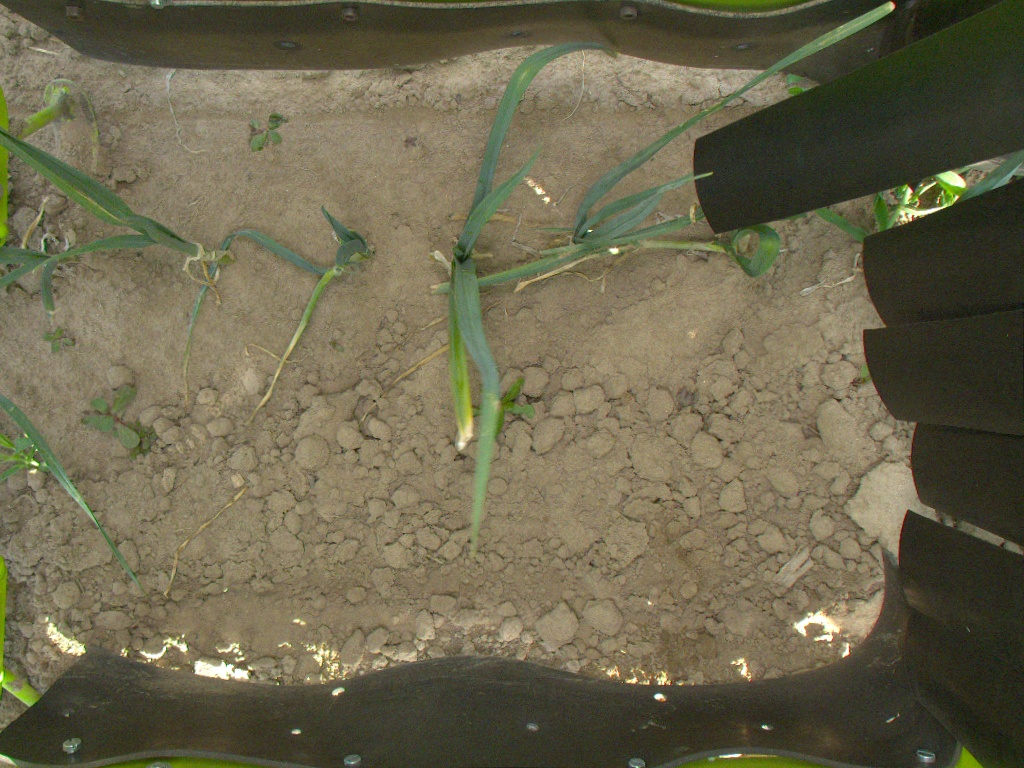
Crop: leek
Objects: leek, leek, leek, leek, stem_leek, stem_leek, leek, stem_leek, leek, stem_leek, stem_leek, stem_leek, leek, stem_leek